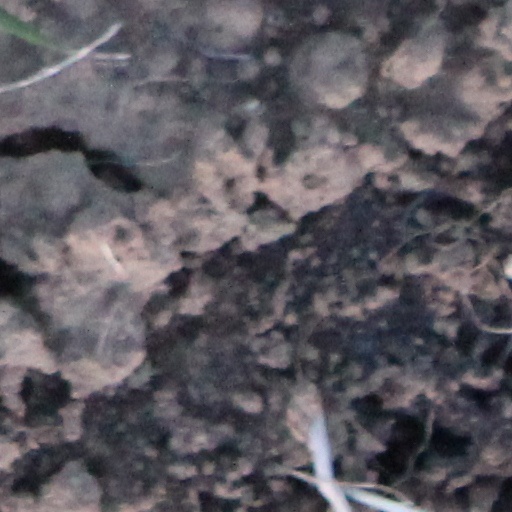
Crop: wheat